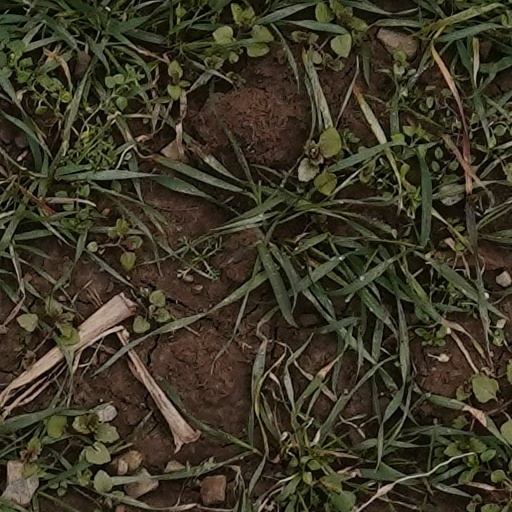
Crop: wheat